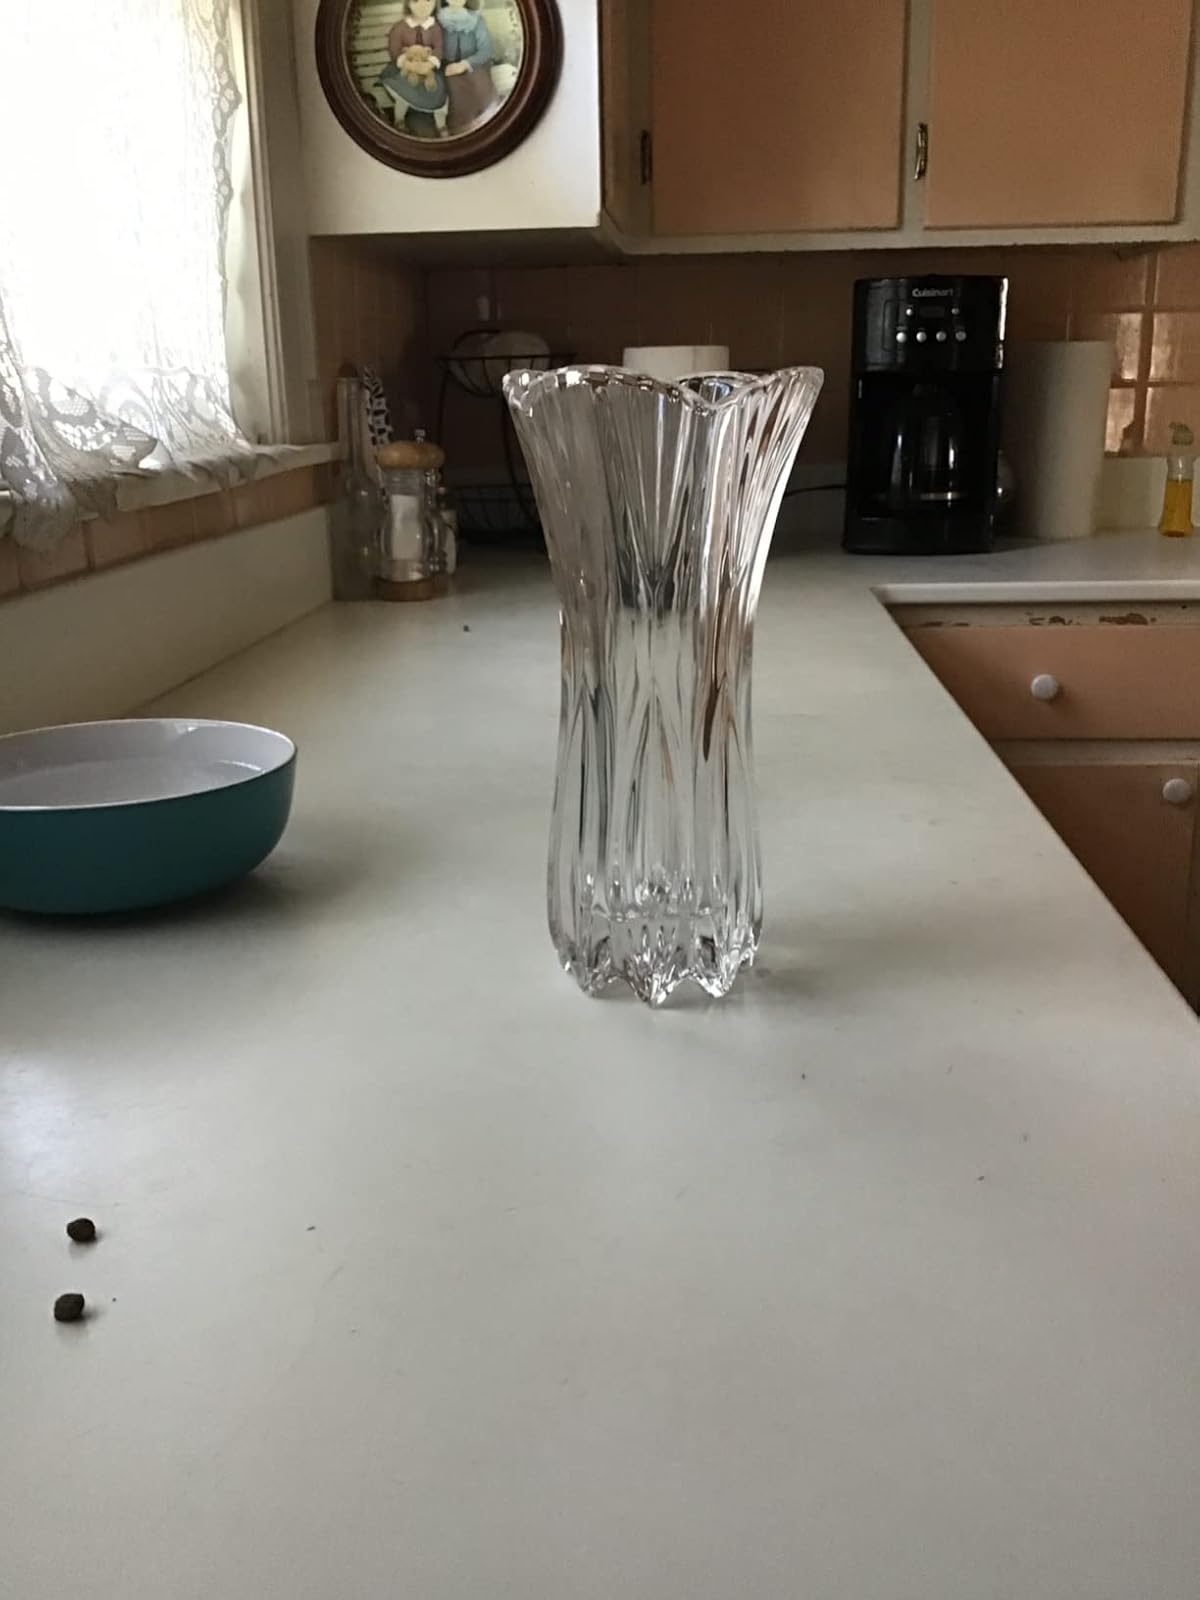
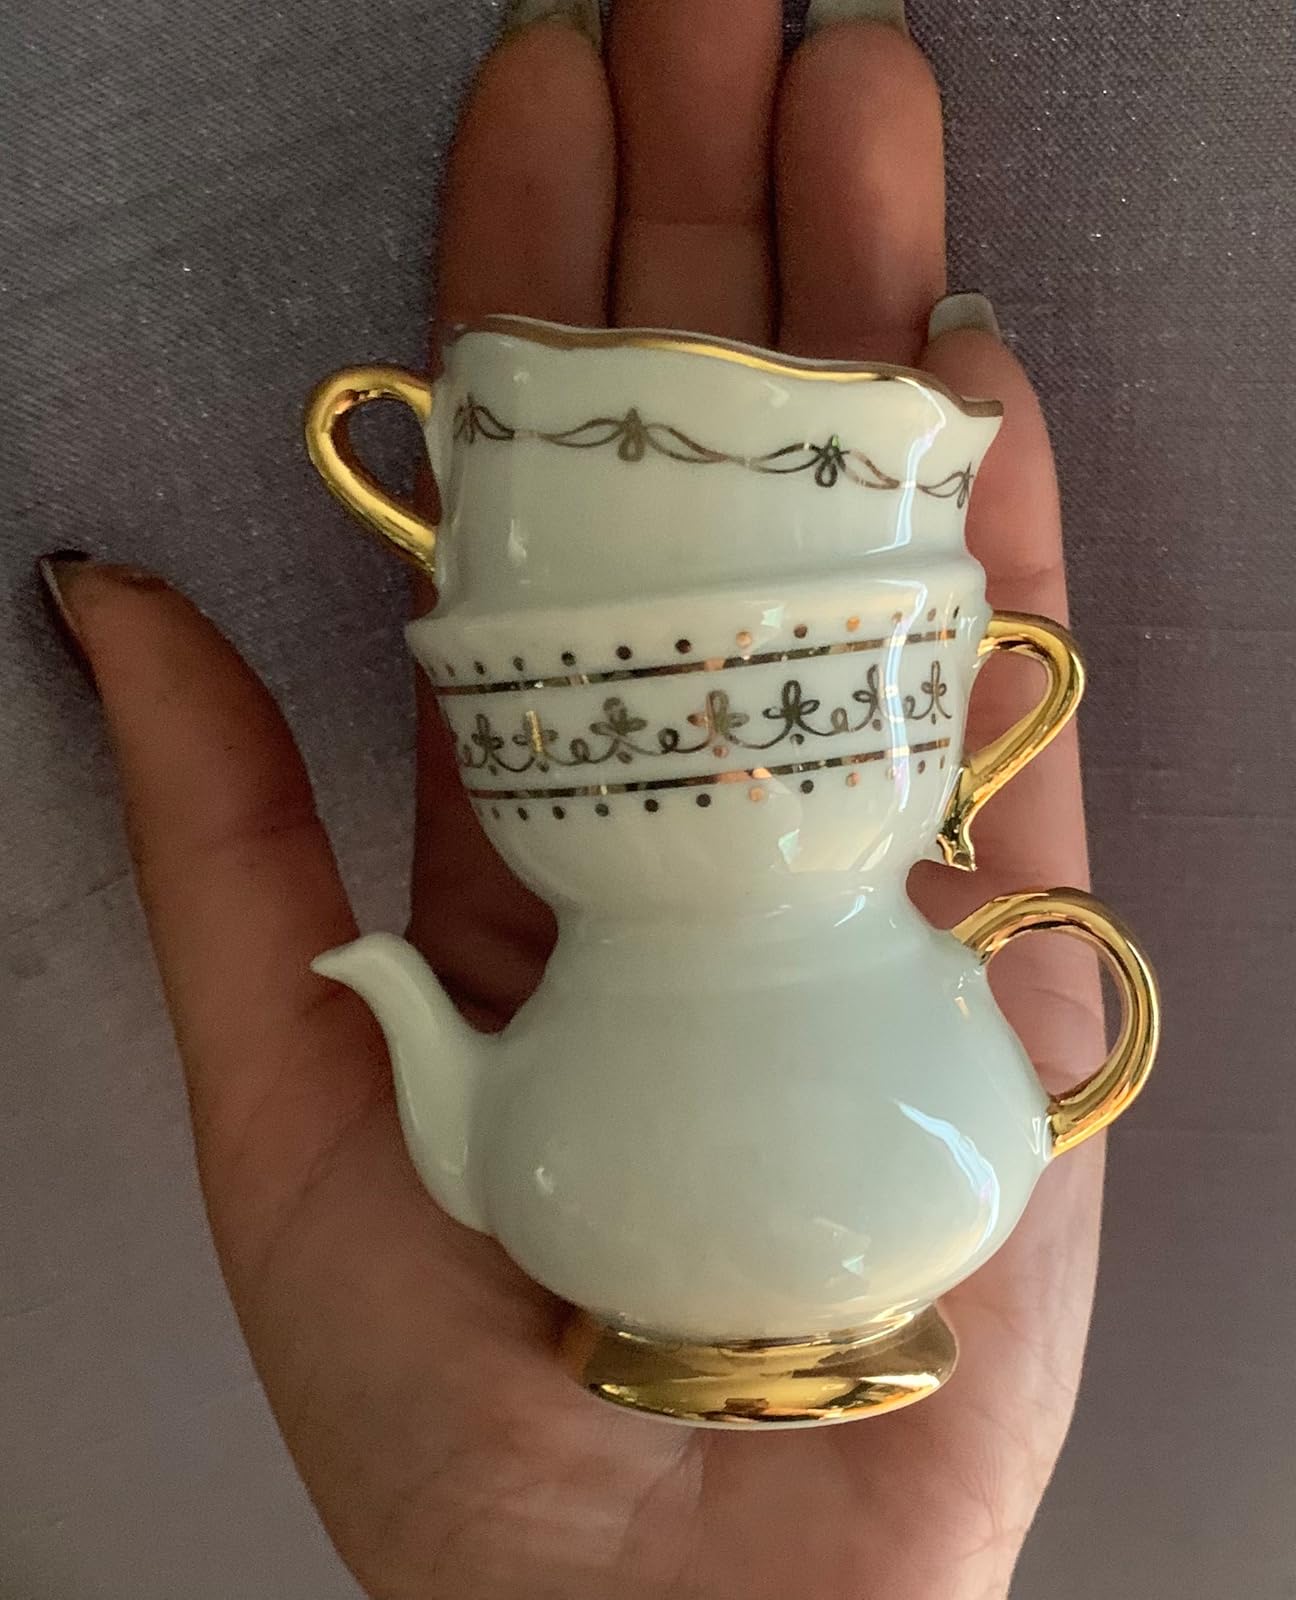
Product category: vase
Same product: no